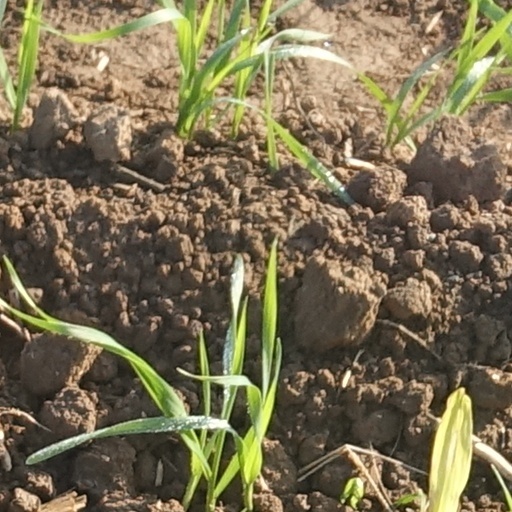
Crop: wheat